Esther Goris

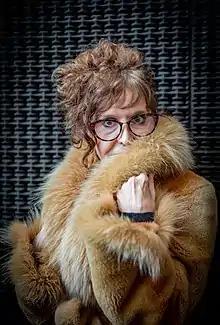
Goris in 2022.

María Esther Goris (born 5 March 1960) is an Argentine actress. Her film career started in 1983 with "Los enemigos" and "Gracias por el fuego" ("Thanks for the Fire", based on Mario Benedetti's homonymous novel). In 1996, she starred in "" as Evita during the last year of her life, with Víctor Laplace as Juan Perón.